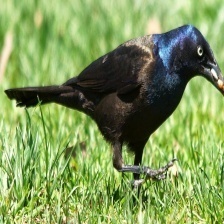
Species: COMMON GRACKLE
Scientific name: QUISCALUS QUISCULA